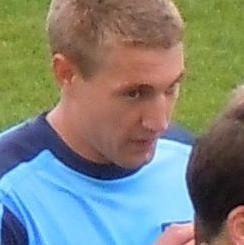
Age: 22